The Ceremonies (band)

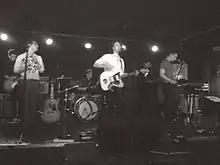
The Ceremonies performing live, June 2013

The Cook Brothers grew up in Los Angeles. Matthew is the eldest of the three, and Mark and Michael are fraternal twins. Inspired by their favorite poems, novels, philosophies, and songs, the trio called themselves "The Ceremonies," which they say are "communal gatherings where people come together to experience the entire spectrum of emotion." Matthew, The Ceremonies' musical architect and lyricist, showed some of his early demos to producer Danny Garibay. Garibay eventually brought the music to Troy Carter who went on to sign the band to his company, Atom Factory Entertainment, in 2012. In 2013, Atom Factory Entertainment teamed with Capitol Music Group to form Atom Factory Music. The Ceremonies are the first artists signed to this joint label.